Inca society

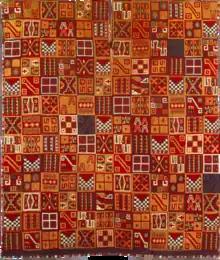
Inca tunic

Cloth is one of Inca society’s most highly valued items and was used in a variety of contexts within the Inca empire. Different types of woolen cloth were used as garments by people of different social classes. The coarsest cloth, "avasco" (also called "ahuasca)", was used by the common people, whereas a finer cloth called "compi" (also spelled "cumbi" or "qompi") was worn by nobility of both the bureaucracy and military. Compi was made with various colors and patterns, and woven to a higher finish than avasco, with characteristically sewn seams on both sides. Particular care was taken when weaving cloth for royal usage, which utilized expert tapestry weaving to make densely woven fabric that could be pictorially designed.